Flint Rasmussen

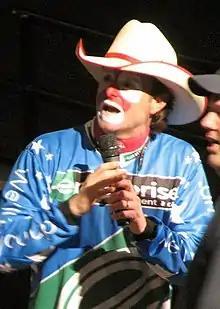
Rasmussen in 2007

Flint Rasmussen (born January 25, 1968) is an American former professional rodeo barrelman. He is perhaps the most famous barrelman in the history of bull riding.